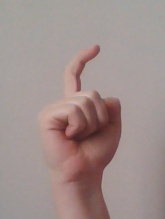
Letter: ra